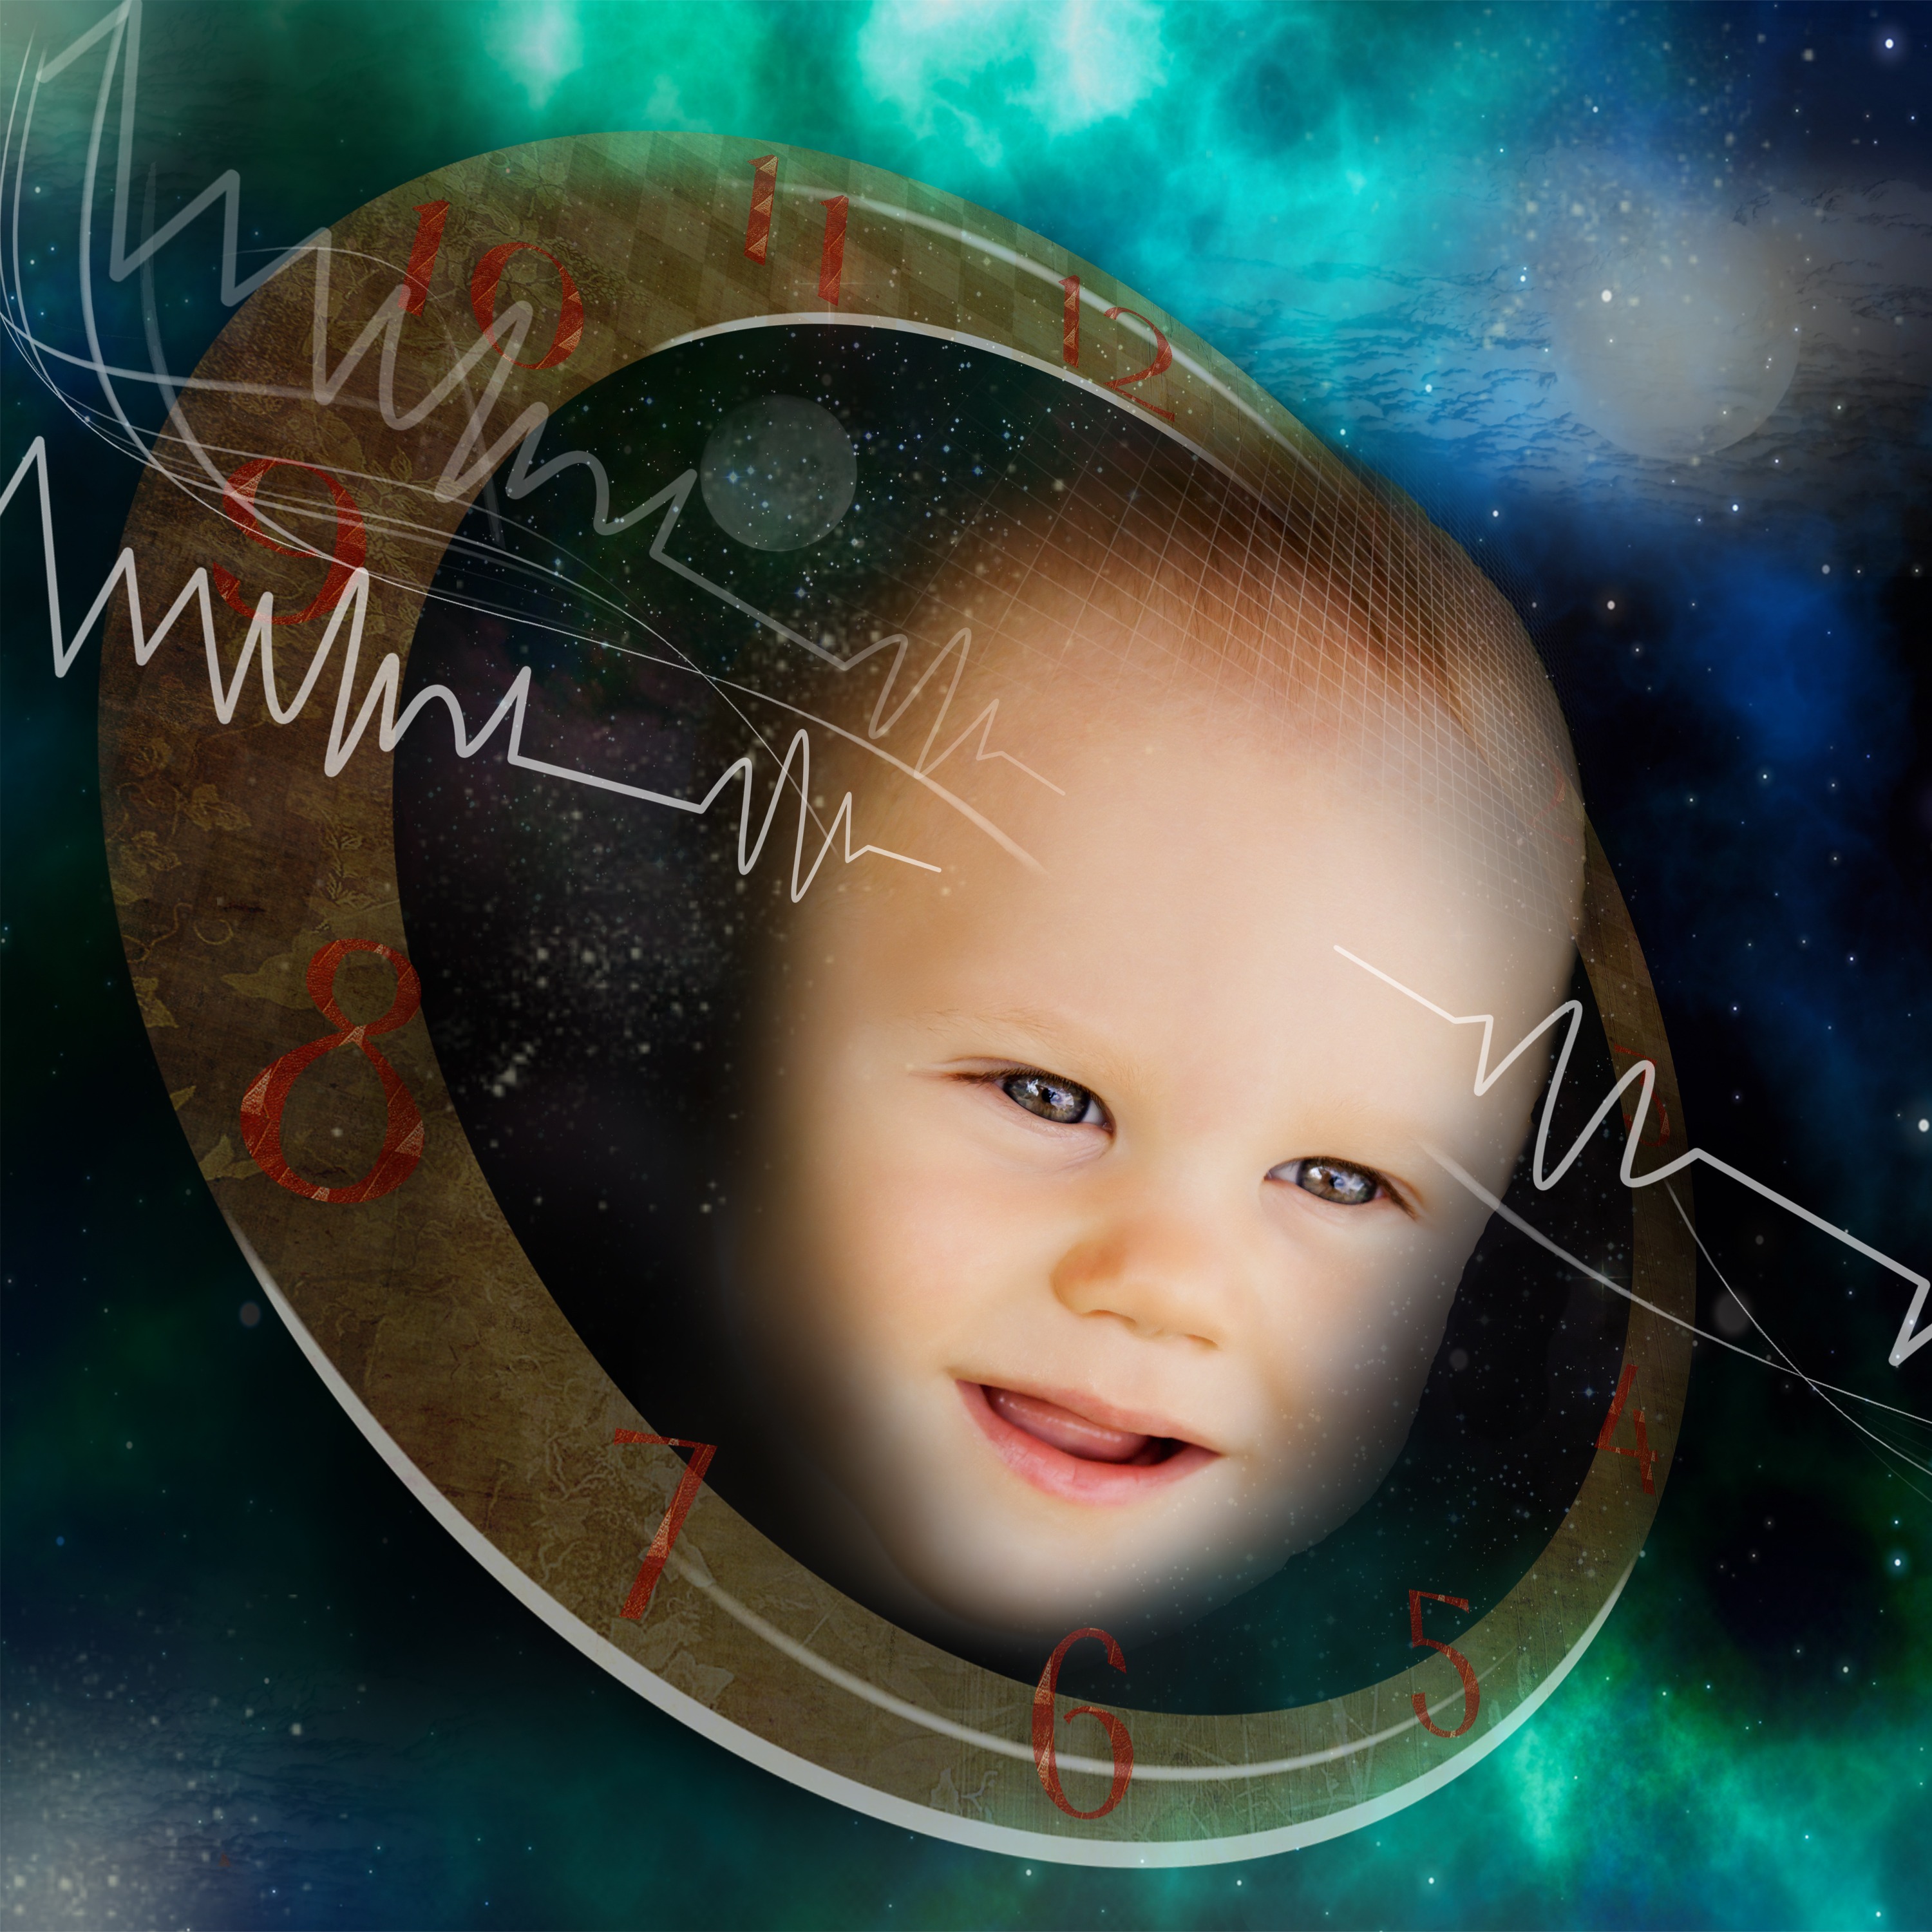
sky, clock, biology, space, child, human, colorful, background, illustration, design, toddler, eye, photomontage, surreal, organ, digital creation, graphical, digital composing, biorhythm, pulse lines